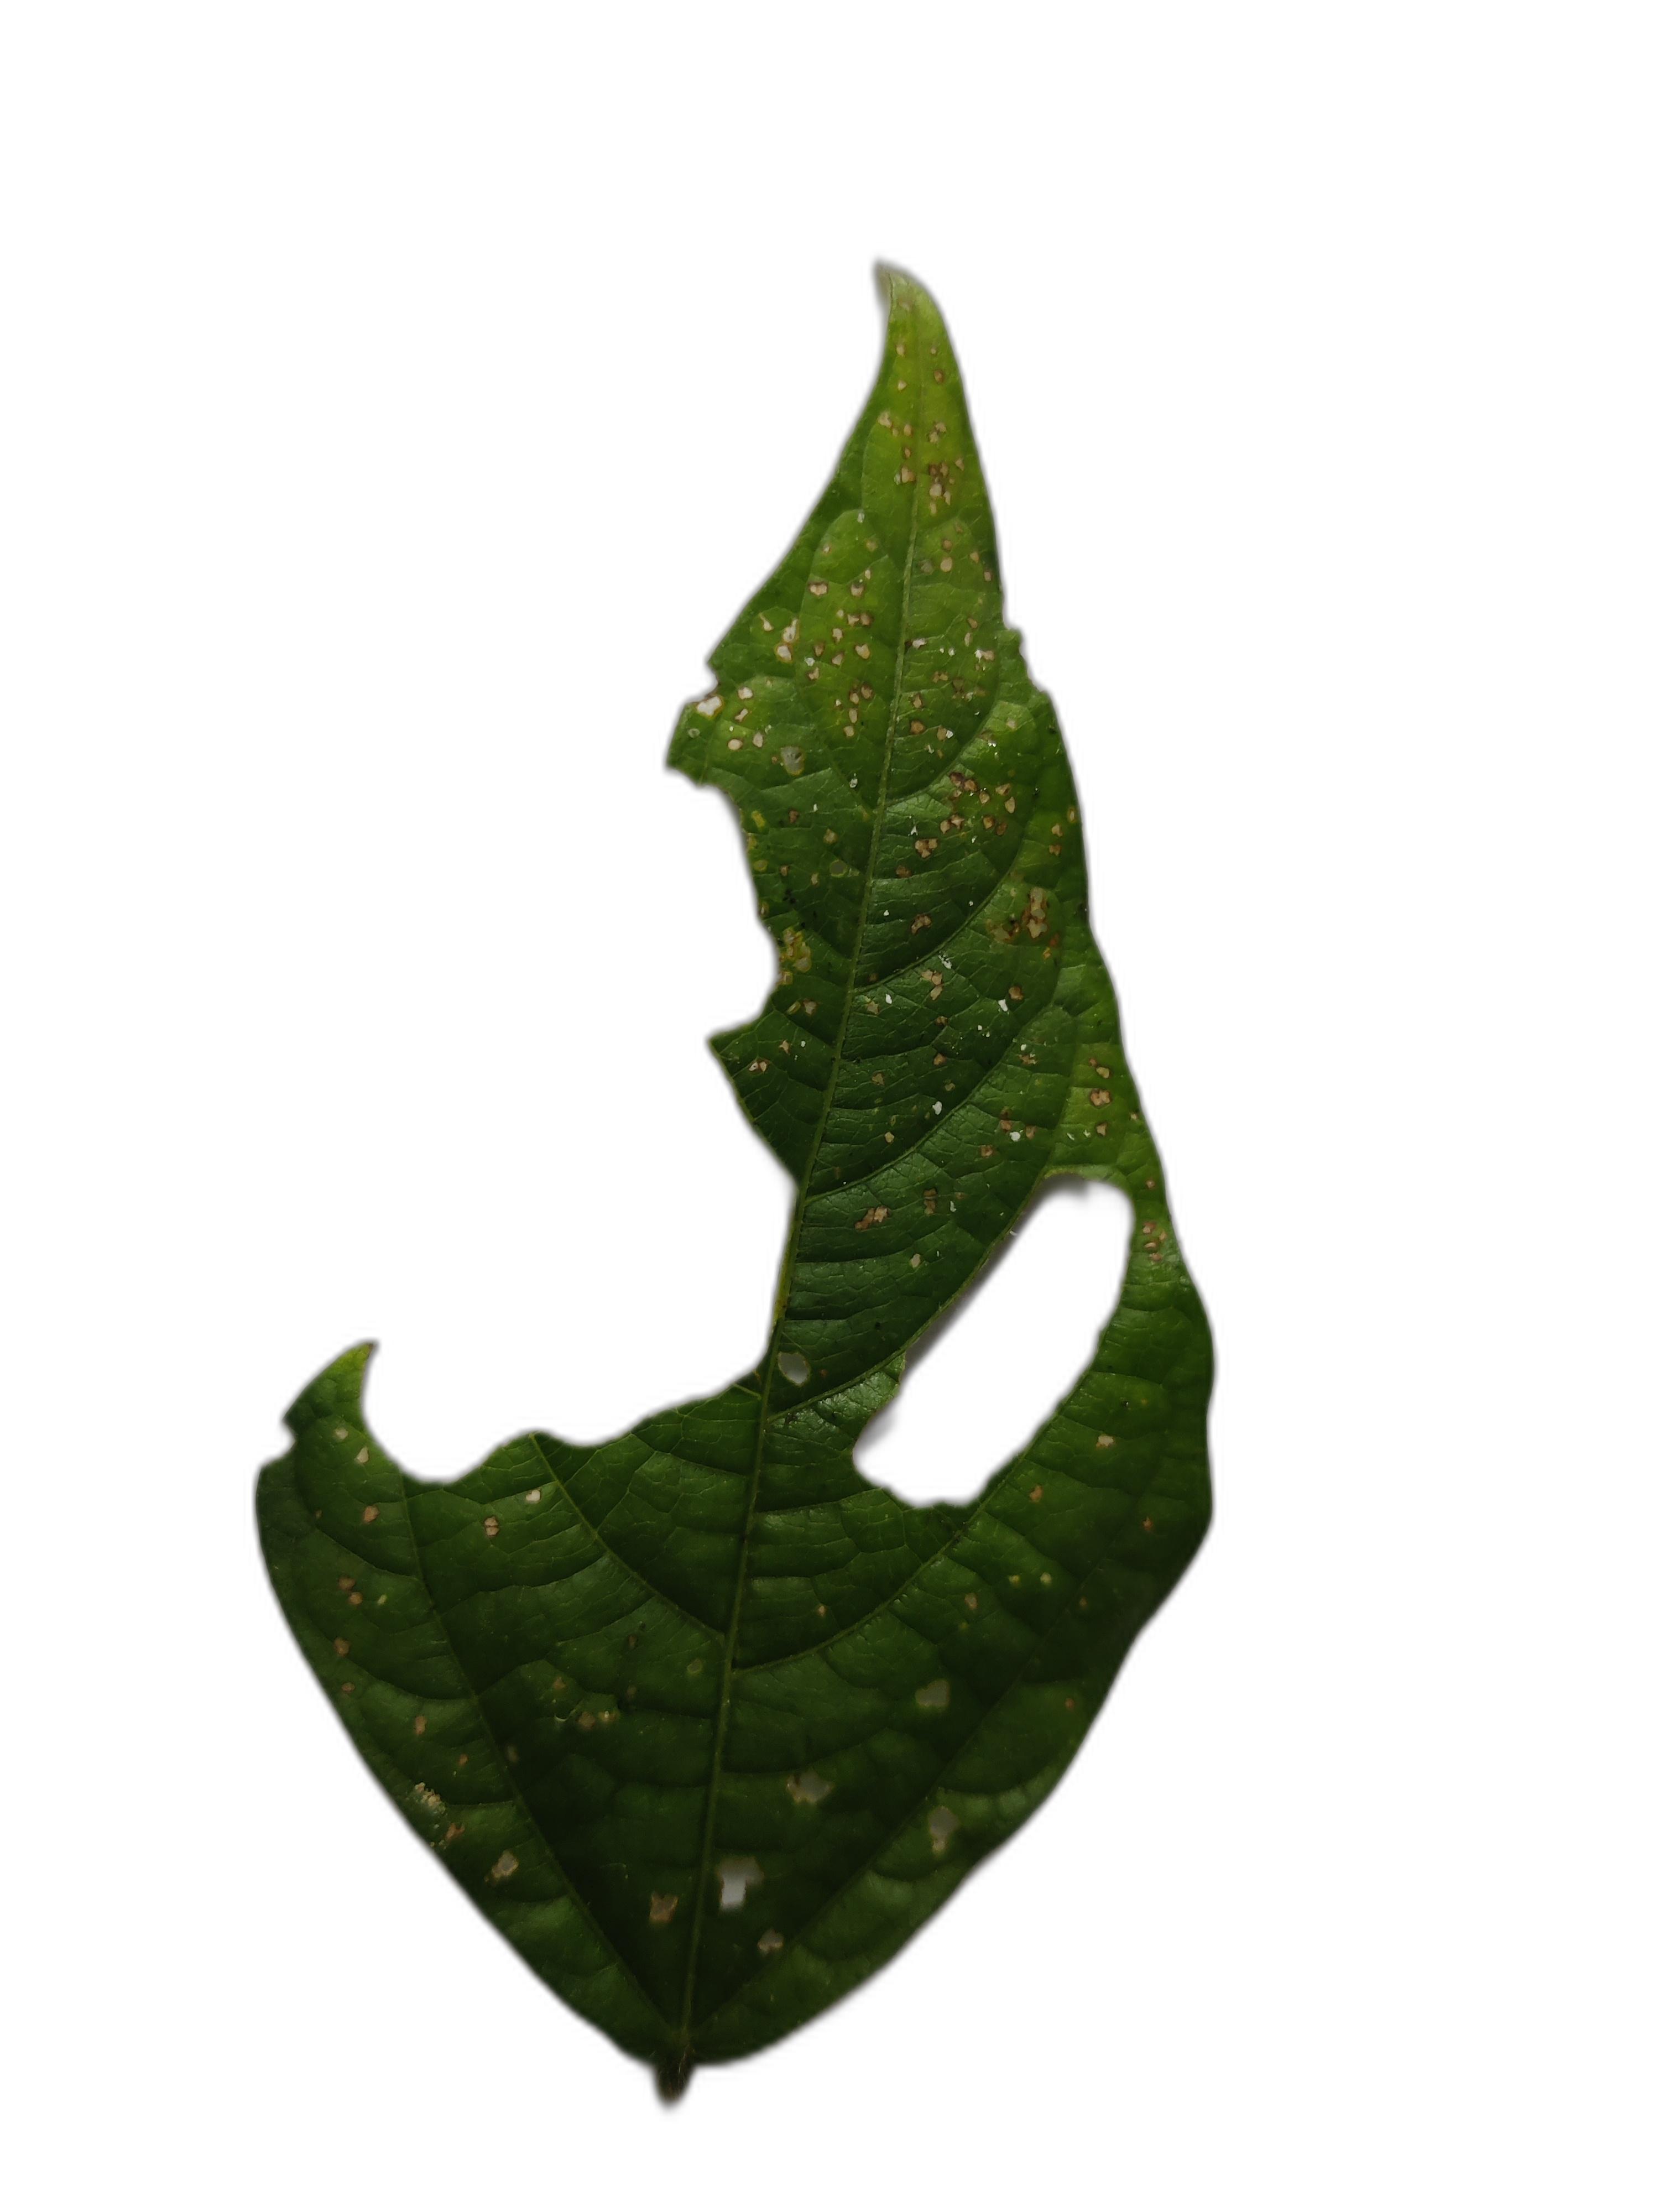
Label: Cercospora leaf spot